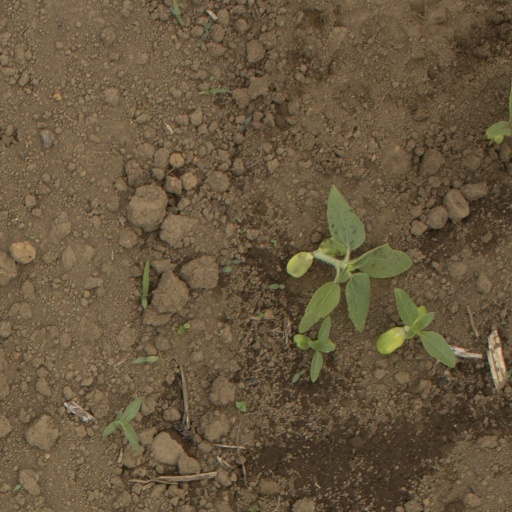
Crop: Jerusalem artichoke